Xanthe Canning

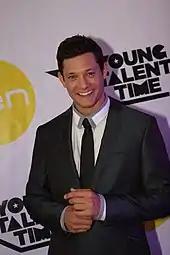
Rob Mills ("pictured") was cast as teacher Finn Kelly.

In March 2017, science teacher Finn Kelly (played by Rob Mills) was introduced. Finn takes over tutoring Xanthe from his former girlfriend Elly Conway and he also shows an interest in Ben's career plans. During a confrontation, Elly accidentally pushes Finn down some steps, which Xanthe witnesses. Finn plots to steal the principal job from Elly's aunt Susan Kennedy, while trying to win her back. He confides in Xanthe, but Susan and Elly notice that she is too involved in his personal life, and find her another tutor. Xanthe develops a respect for Finn. She soon learns that he has a brain aneurysm after accidentally reading his hospital patient file. She also agrees to be his spy at the school. Xanthe grows closer to Finn when he joins her for a picnic by the lake, as she waits for her mother. Finn uses the opportunity to manipulate Xanthe further by telling her that he finds Mother's Day difficult since his mother died. Xanthe tells Finn that he needs to stop pushing people away and she encourages him to reconcile with Elly.